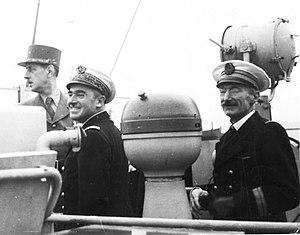
François Deuve avec le général de Gaulle et l'amiral Lemonnier à Alger en 1944
André-Georges Lemonnier, né le 23 février 1896 à Guingamp, mort le 30 mai 1963 à La Glacerie, est un amiral français qui combattit pendant la Première et la Seconde Guerre mondiale. Il a été Chef d'état-major général de la Marine de 1943 à 1950, puis a exercé des responsabilités importantes au sein du commandement Centre Europe de l'OTAN.
François Deuve, né à Cherbourg le 13 juin 1892 et mort à Granville le 10 octobre 1959, est un officier de marine français qui a servi pendant la Première et la Seconde Guerre mondiale.